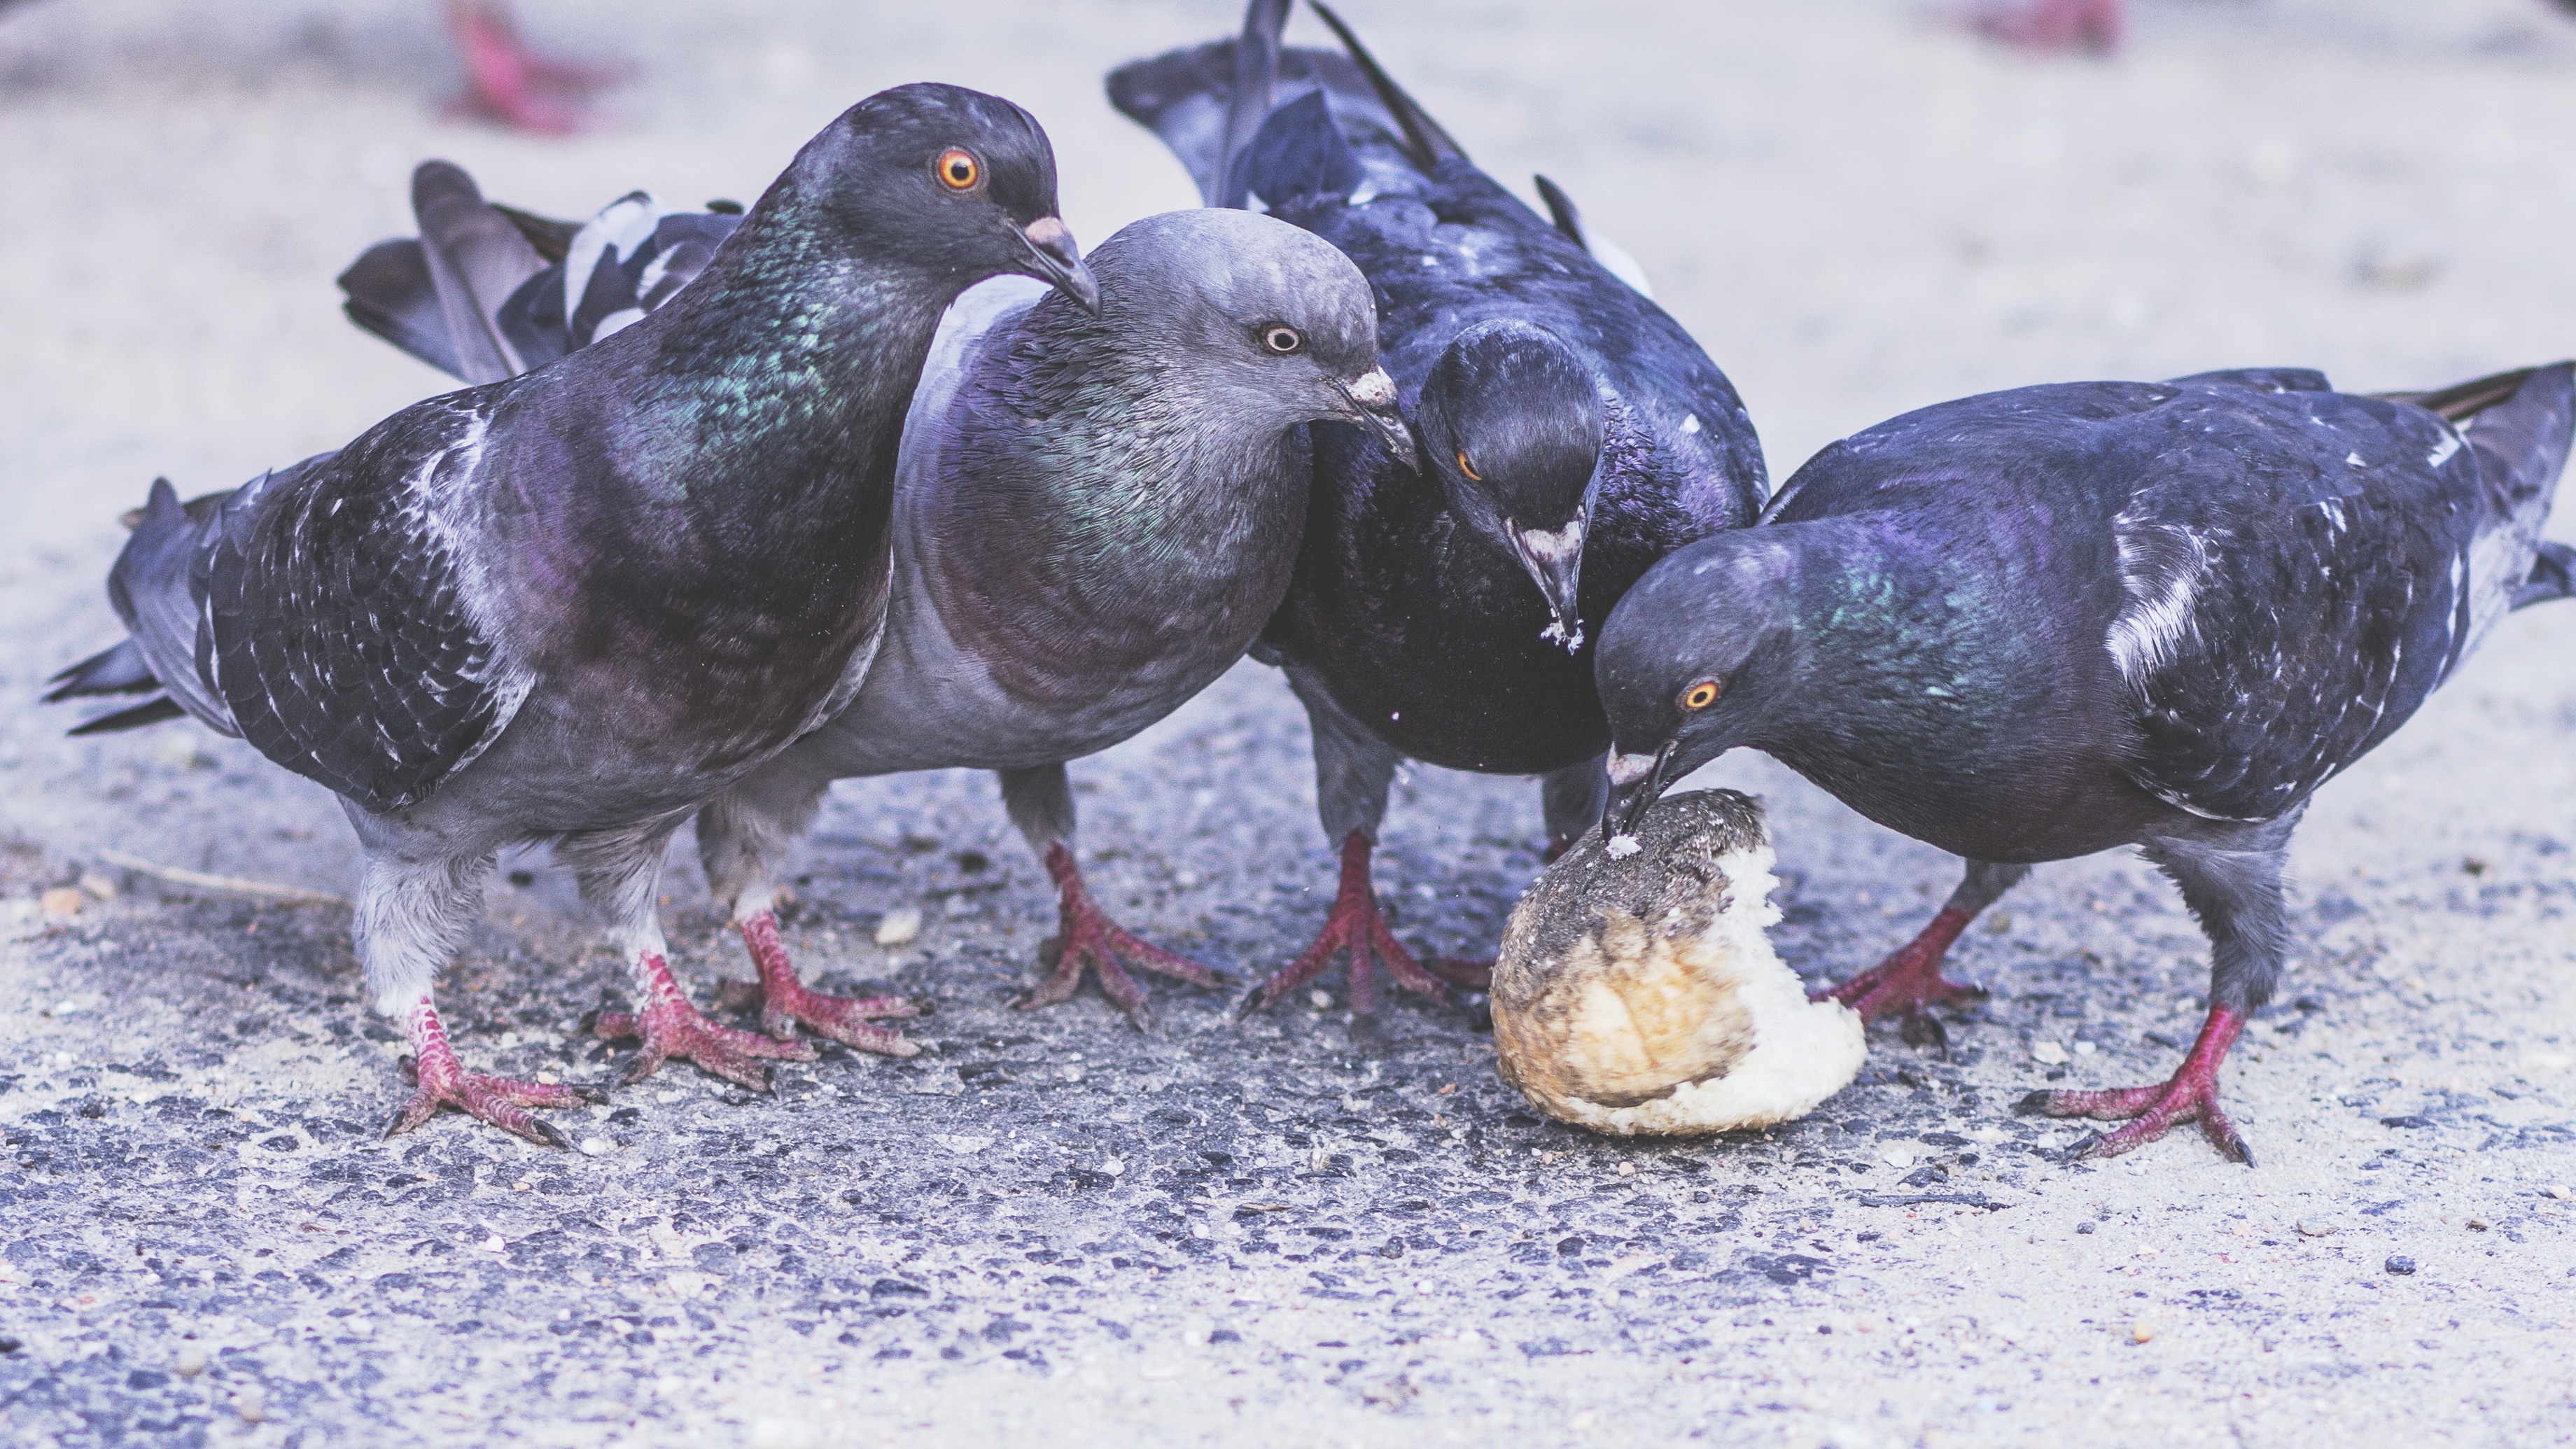
bird, wildlife, beak, bread, fauna, peck, pigeon, vertebrate, pigeons and doves, stock dove